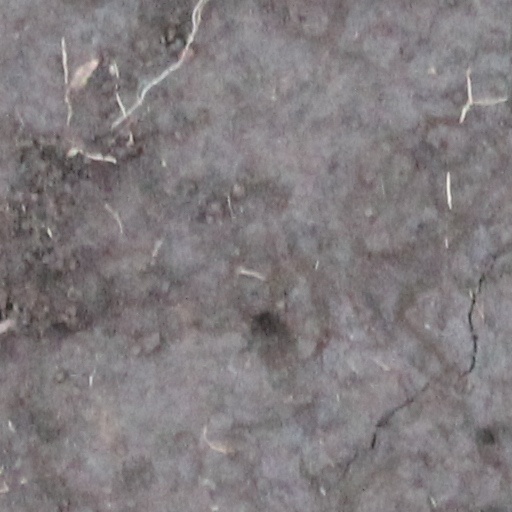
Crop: wheat